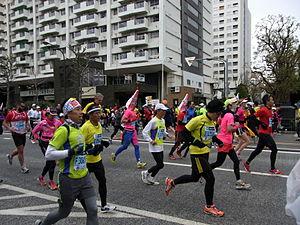
Le Marathon de Tokyo de 2014 est la 8ᵉ édition du Marathon de Tokyo au Japon qui a eu lieu le dimanche 23 février 2014. C'est le premier des World Marathon Majors à avoir lieu en 2014. Le Kényan Dickson Chumba remporte la course masculine avec un temps de 2 h 5 min 42 s, signant à cette occasion un nouveau record de l'épreuve. L'Éthiopienne Tirfi Tsegaye établit également un nouveau record féminin en s'imposant en 2 h 22 min 23 s.